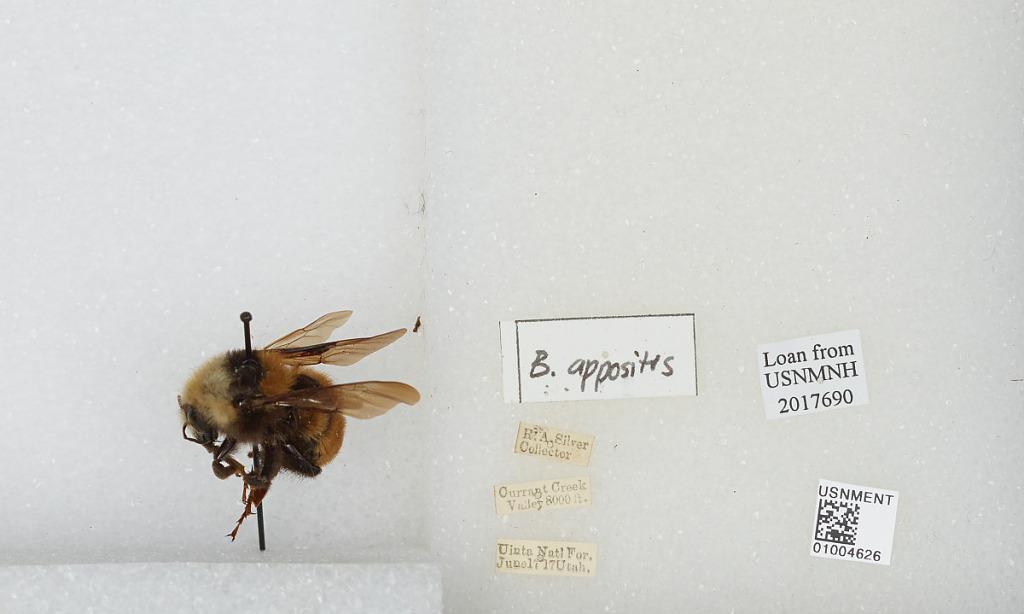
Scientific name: Bombus (Subterraneobombus) appositus Cresson
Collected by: R. Silver
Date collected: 1917-6-17
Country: United States
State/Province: Utah
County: Wasatch
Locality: Currant Creek Valley, Uinta-Wasatch-Cache National Forest
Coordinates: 40.3561, -111.087